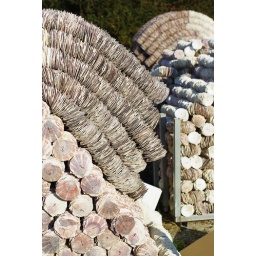
near the fish market in Hinase, Okayama